IWI Galil ACE

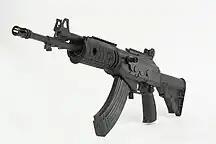
Galil ACE 32 with a 30-round AKM magazine

The Galil ACE-N 22 is a variant of the ACE 22 compatible with STANAG magazines and with an empty weight of .